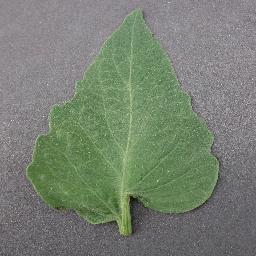
Label: Tomato___healthy